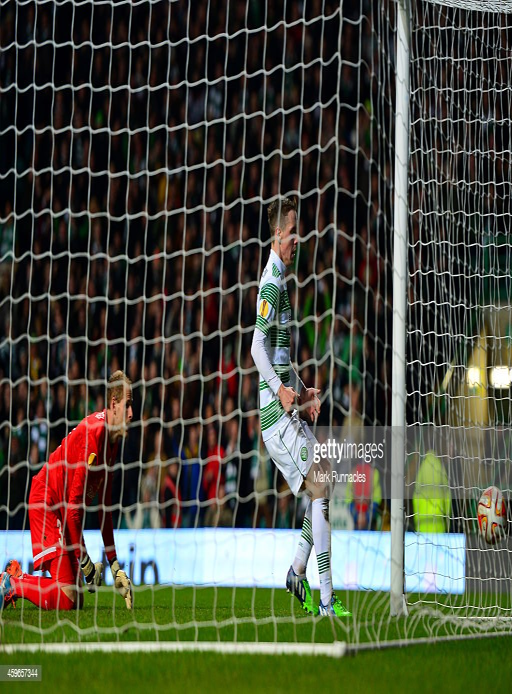
football player scores a goal late in the first half during the group d match .